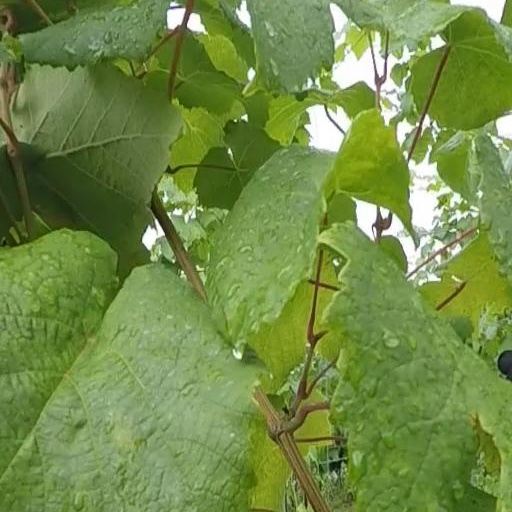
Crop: grape